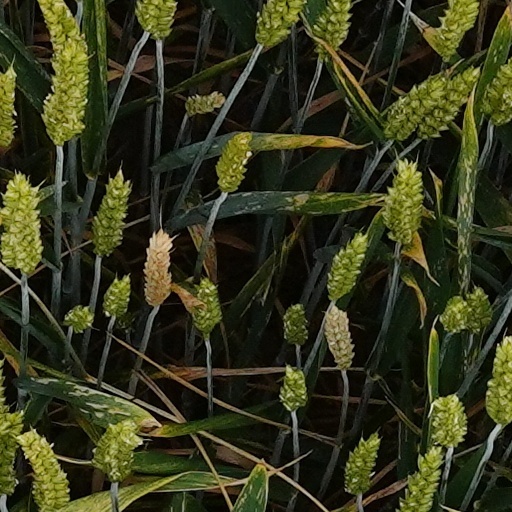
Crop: wheat